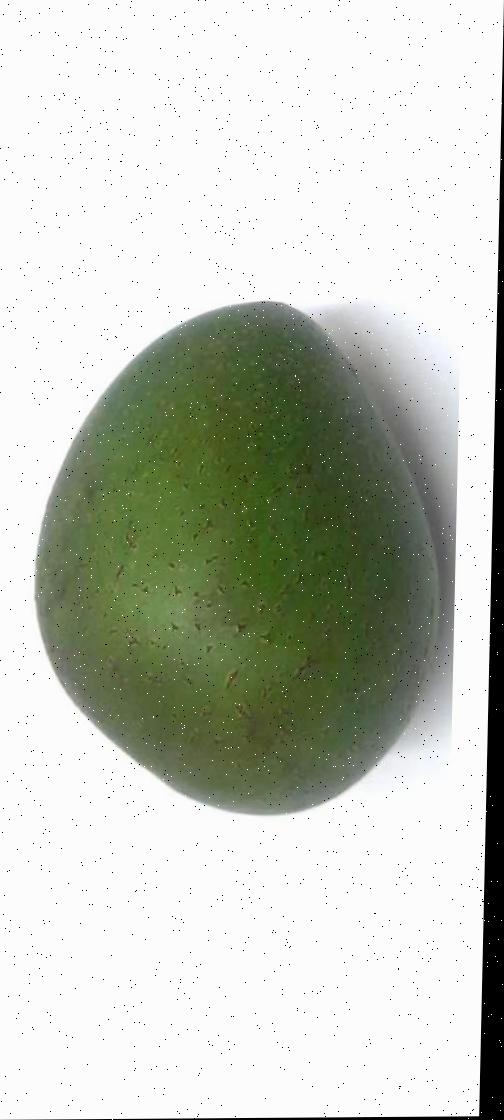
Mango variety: Ashshina Zhinuk